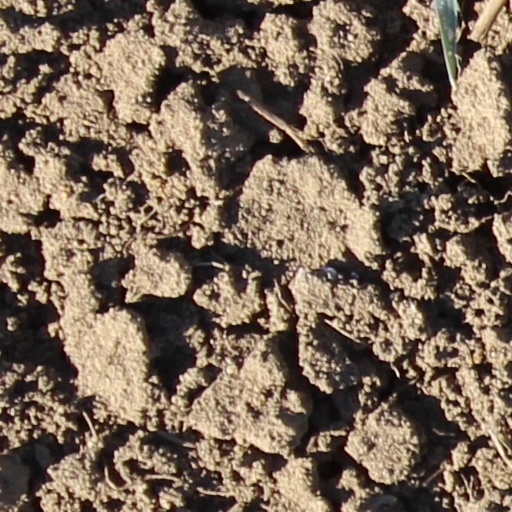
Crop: wheat